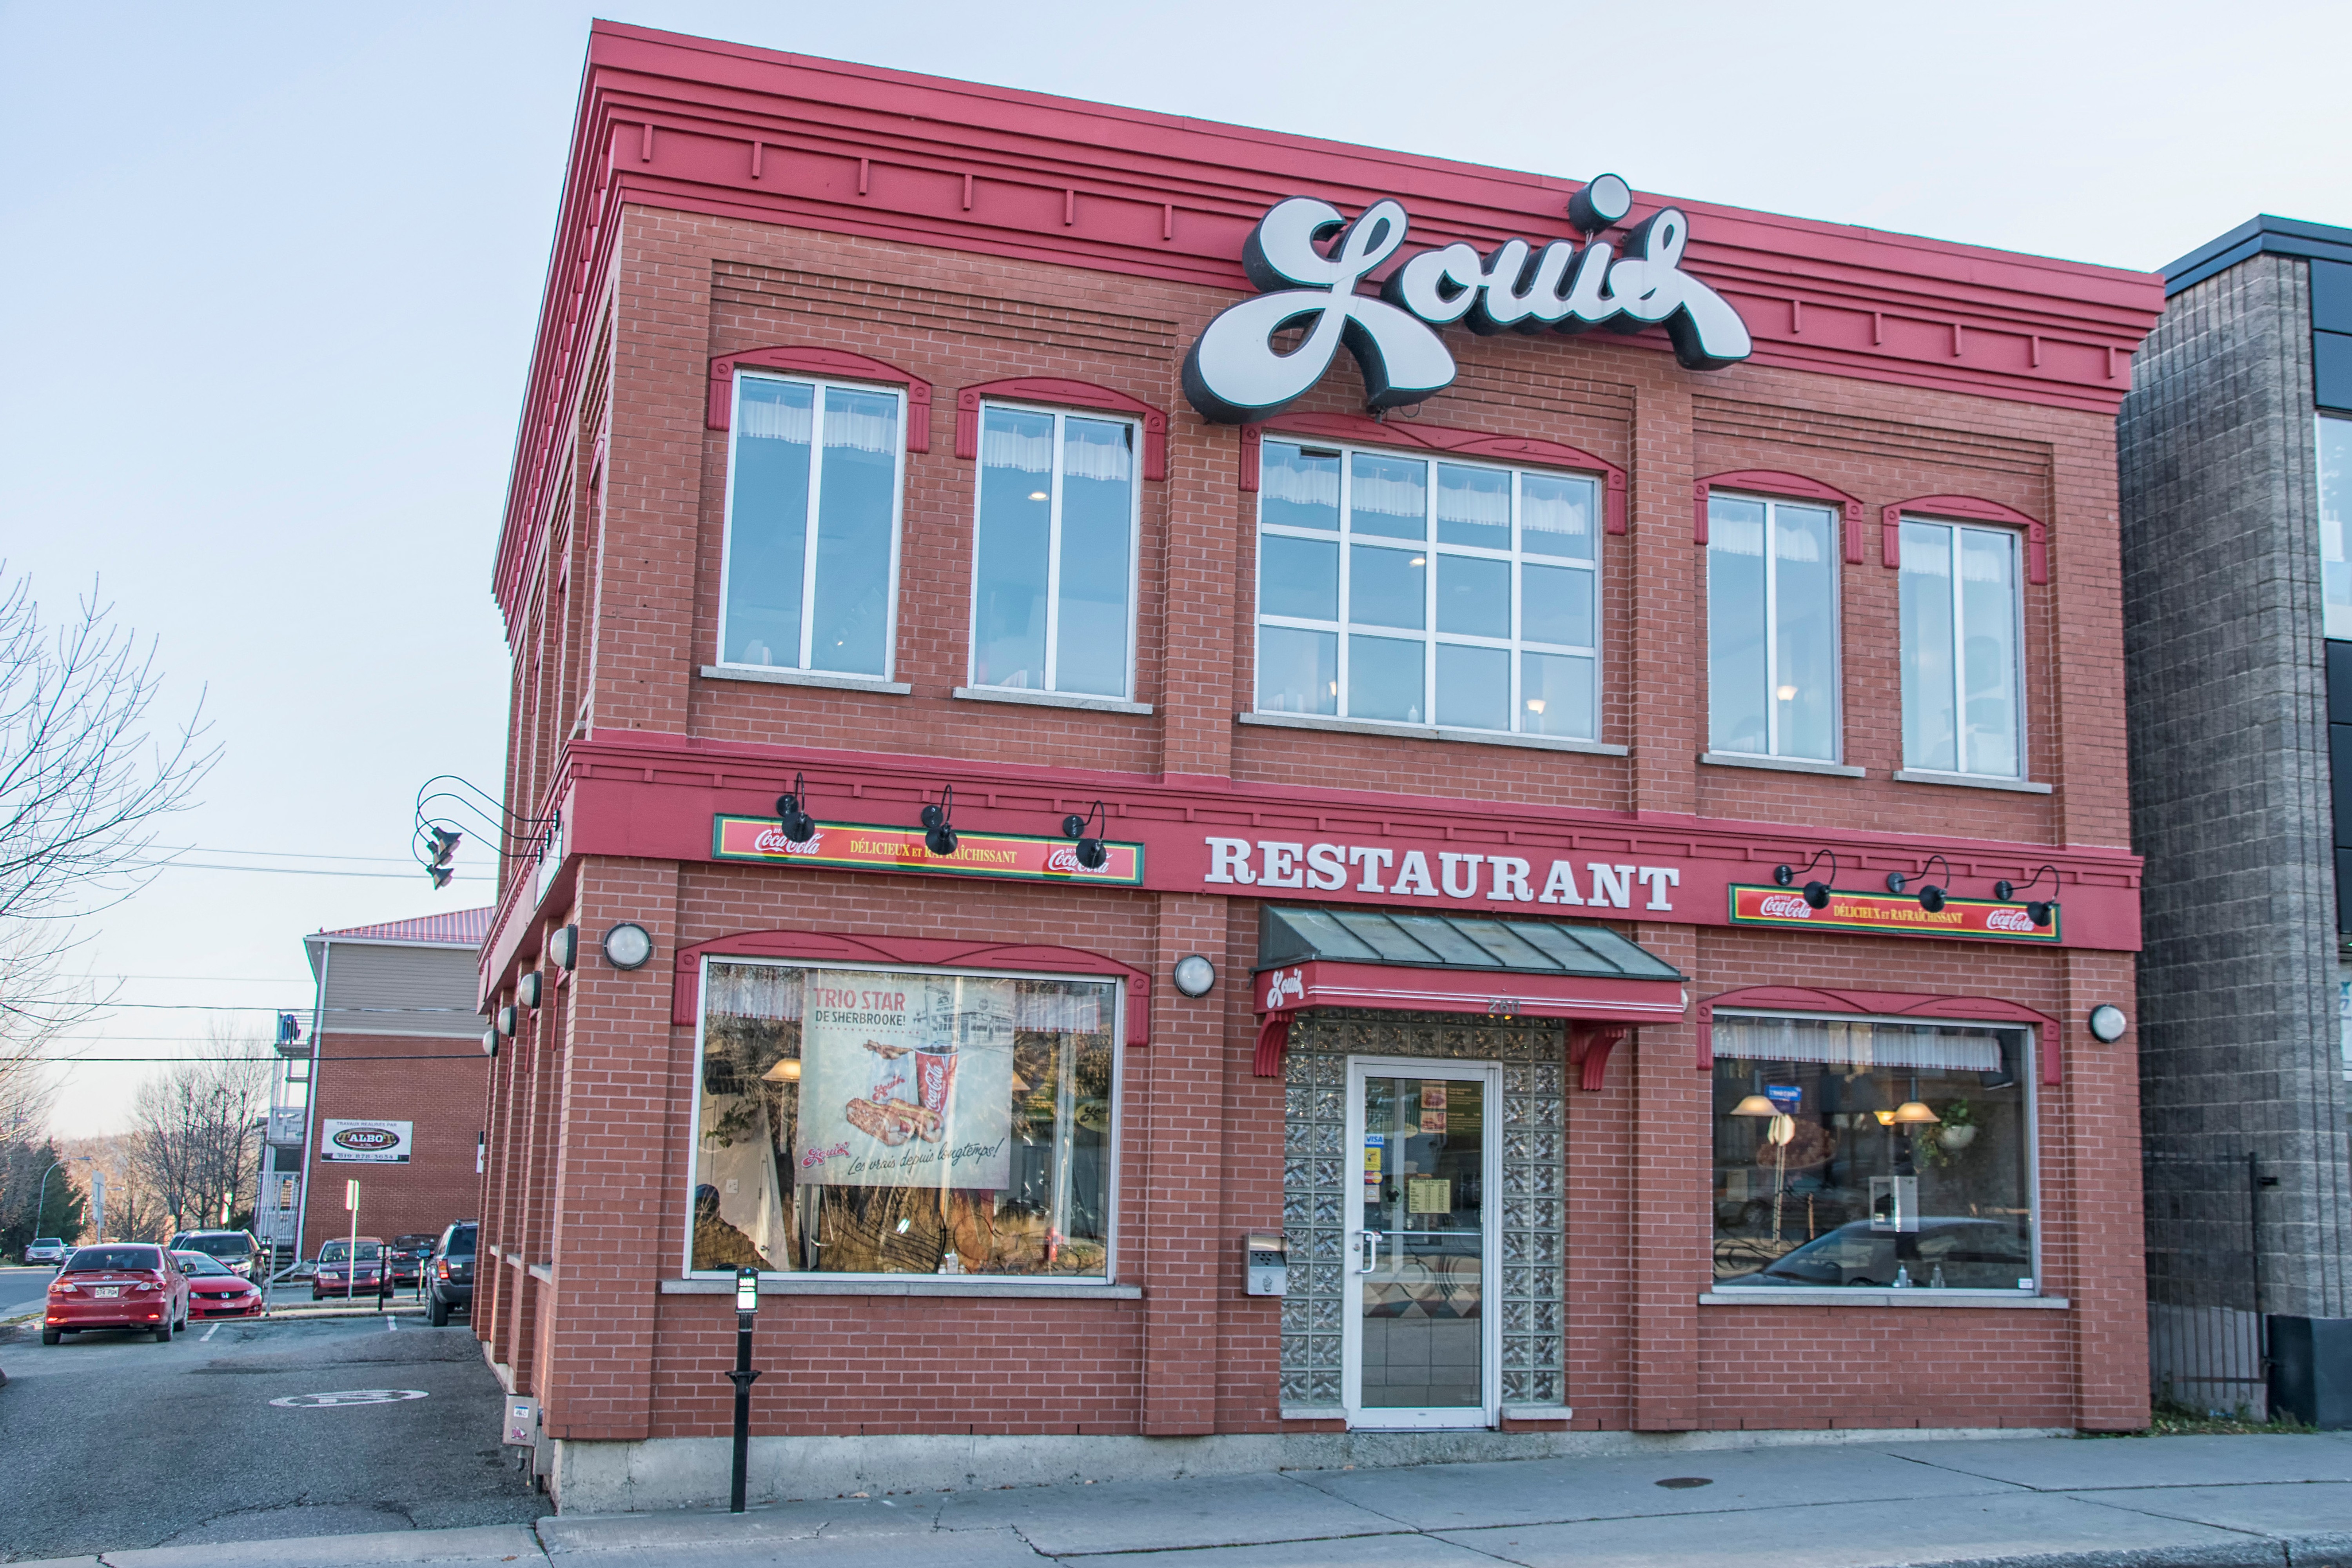
nature, building, downtown, facade, canada, quebec, sherbrooke